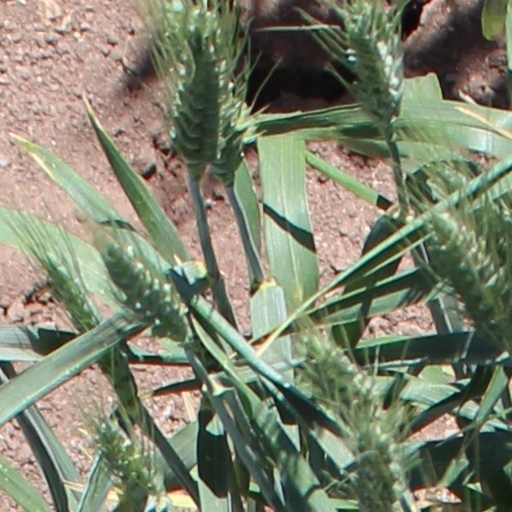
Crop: wheat